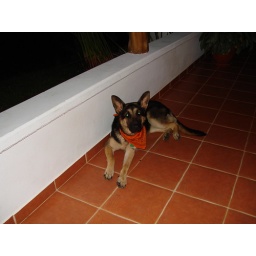
Ron and Joanne's dog in their home in Tinamastes, Costa Rica